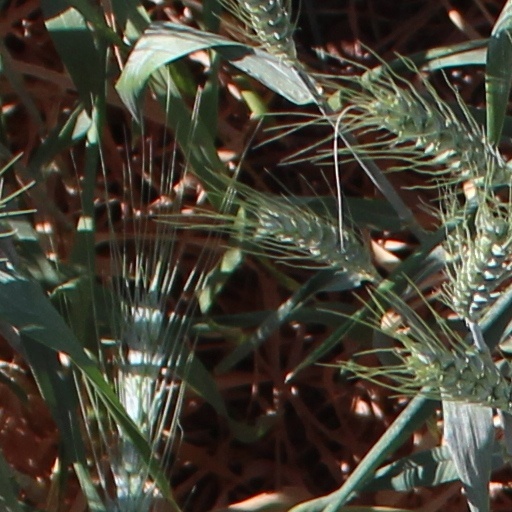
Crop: wheat